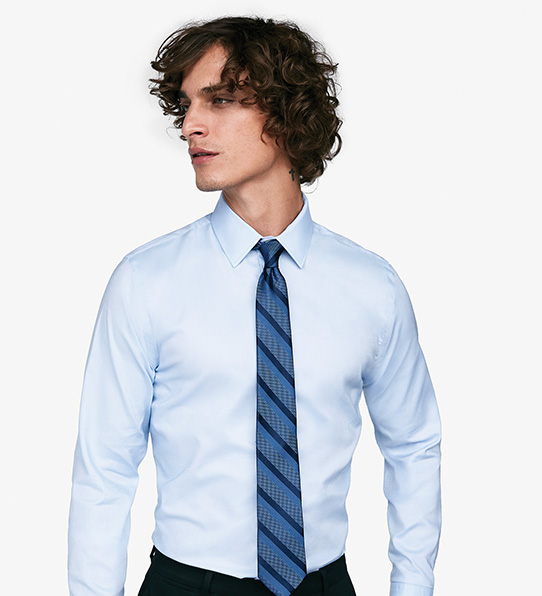
Gender: men